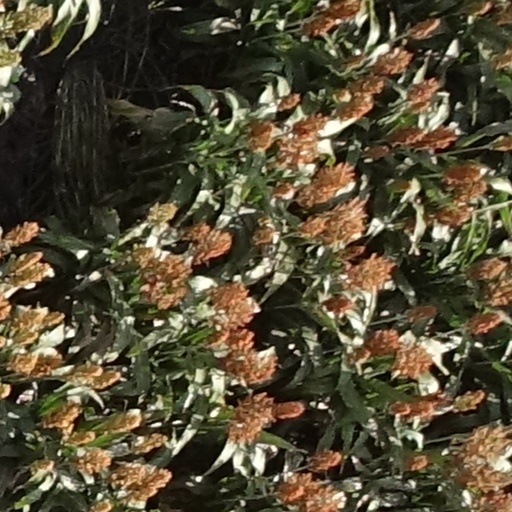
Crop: sorghum